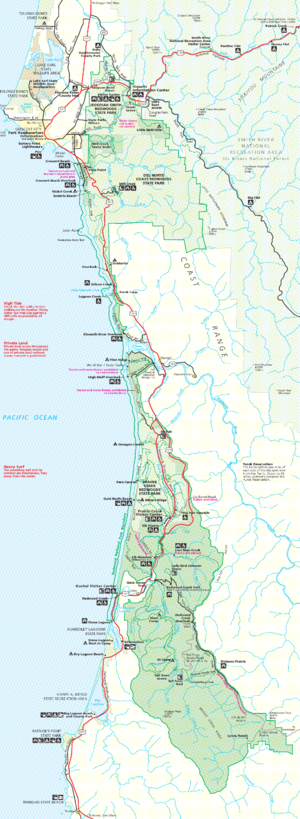
Le parc national de Redwood est un parc national situé aux États-Unis, sur la côte nord de la Californie, entre les localités d'Eureka et de Crescent City. Son nom provient du séquoia à feuilles d'if, un arbre pouvant dépasser les 100 mètres de haut et vivre plus de 2 000 ans, appelé en anglais California Redwood.